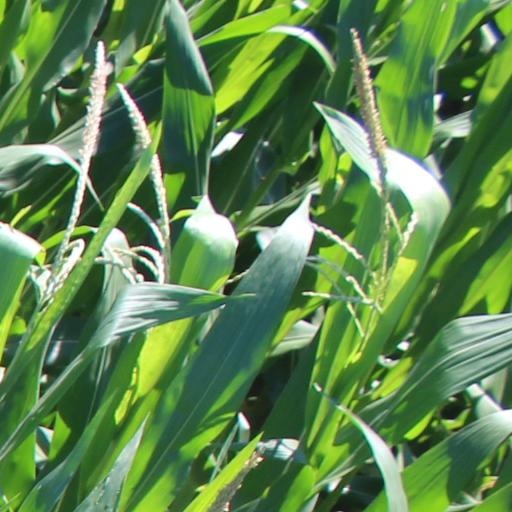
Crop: maize; corn